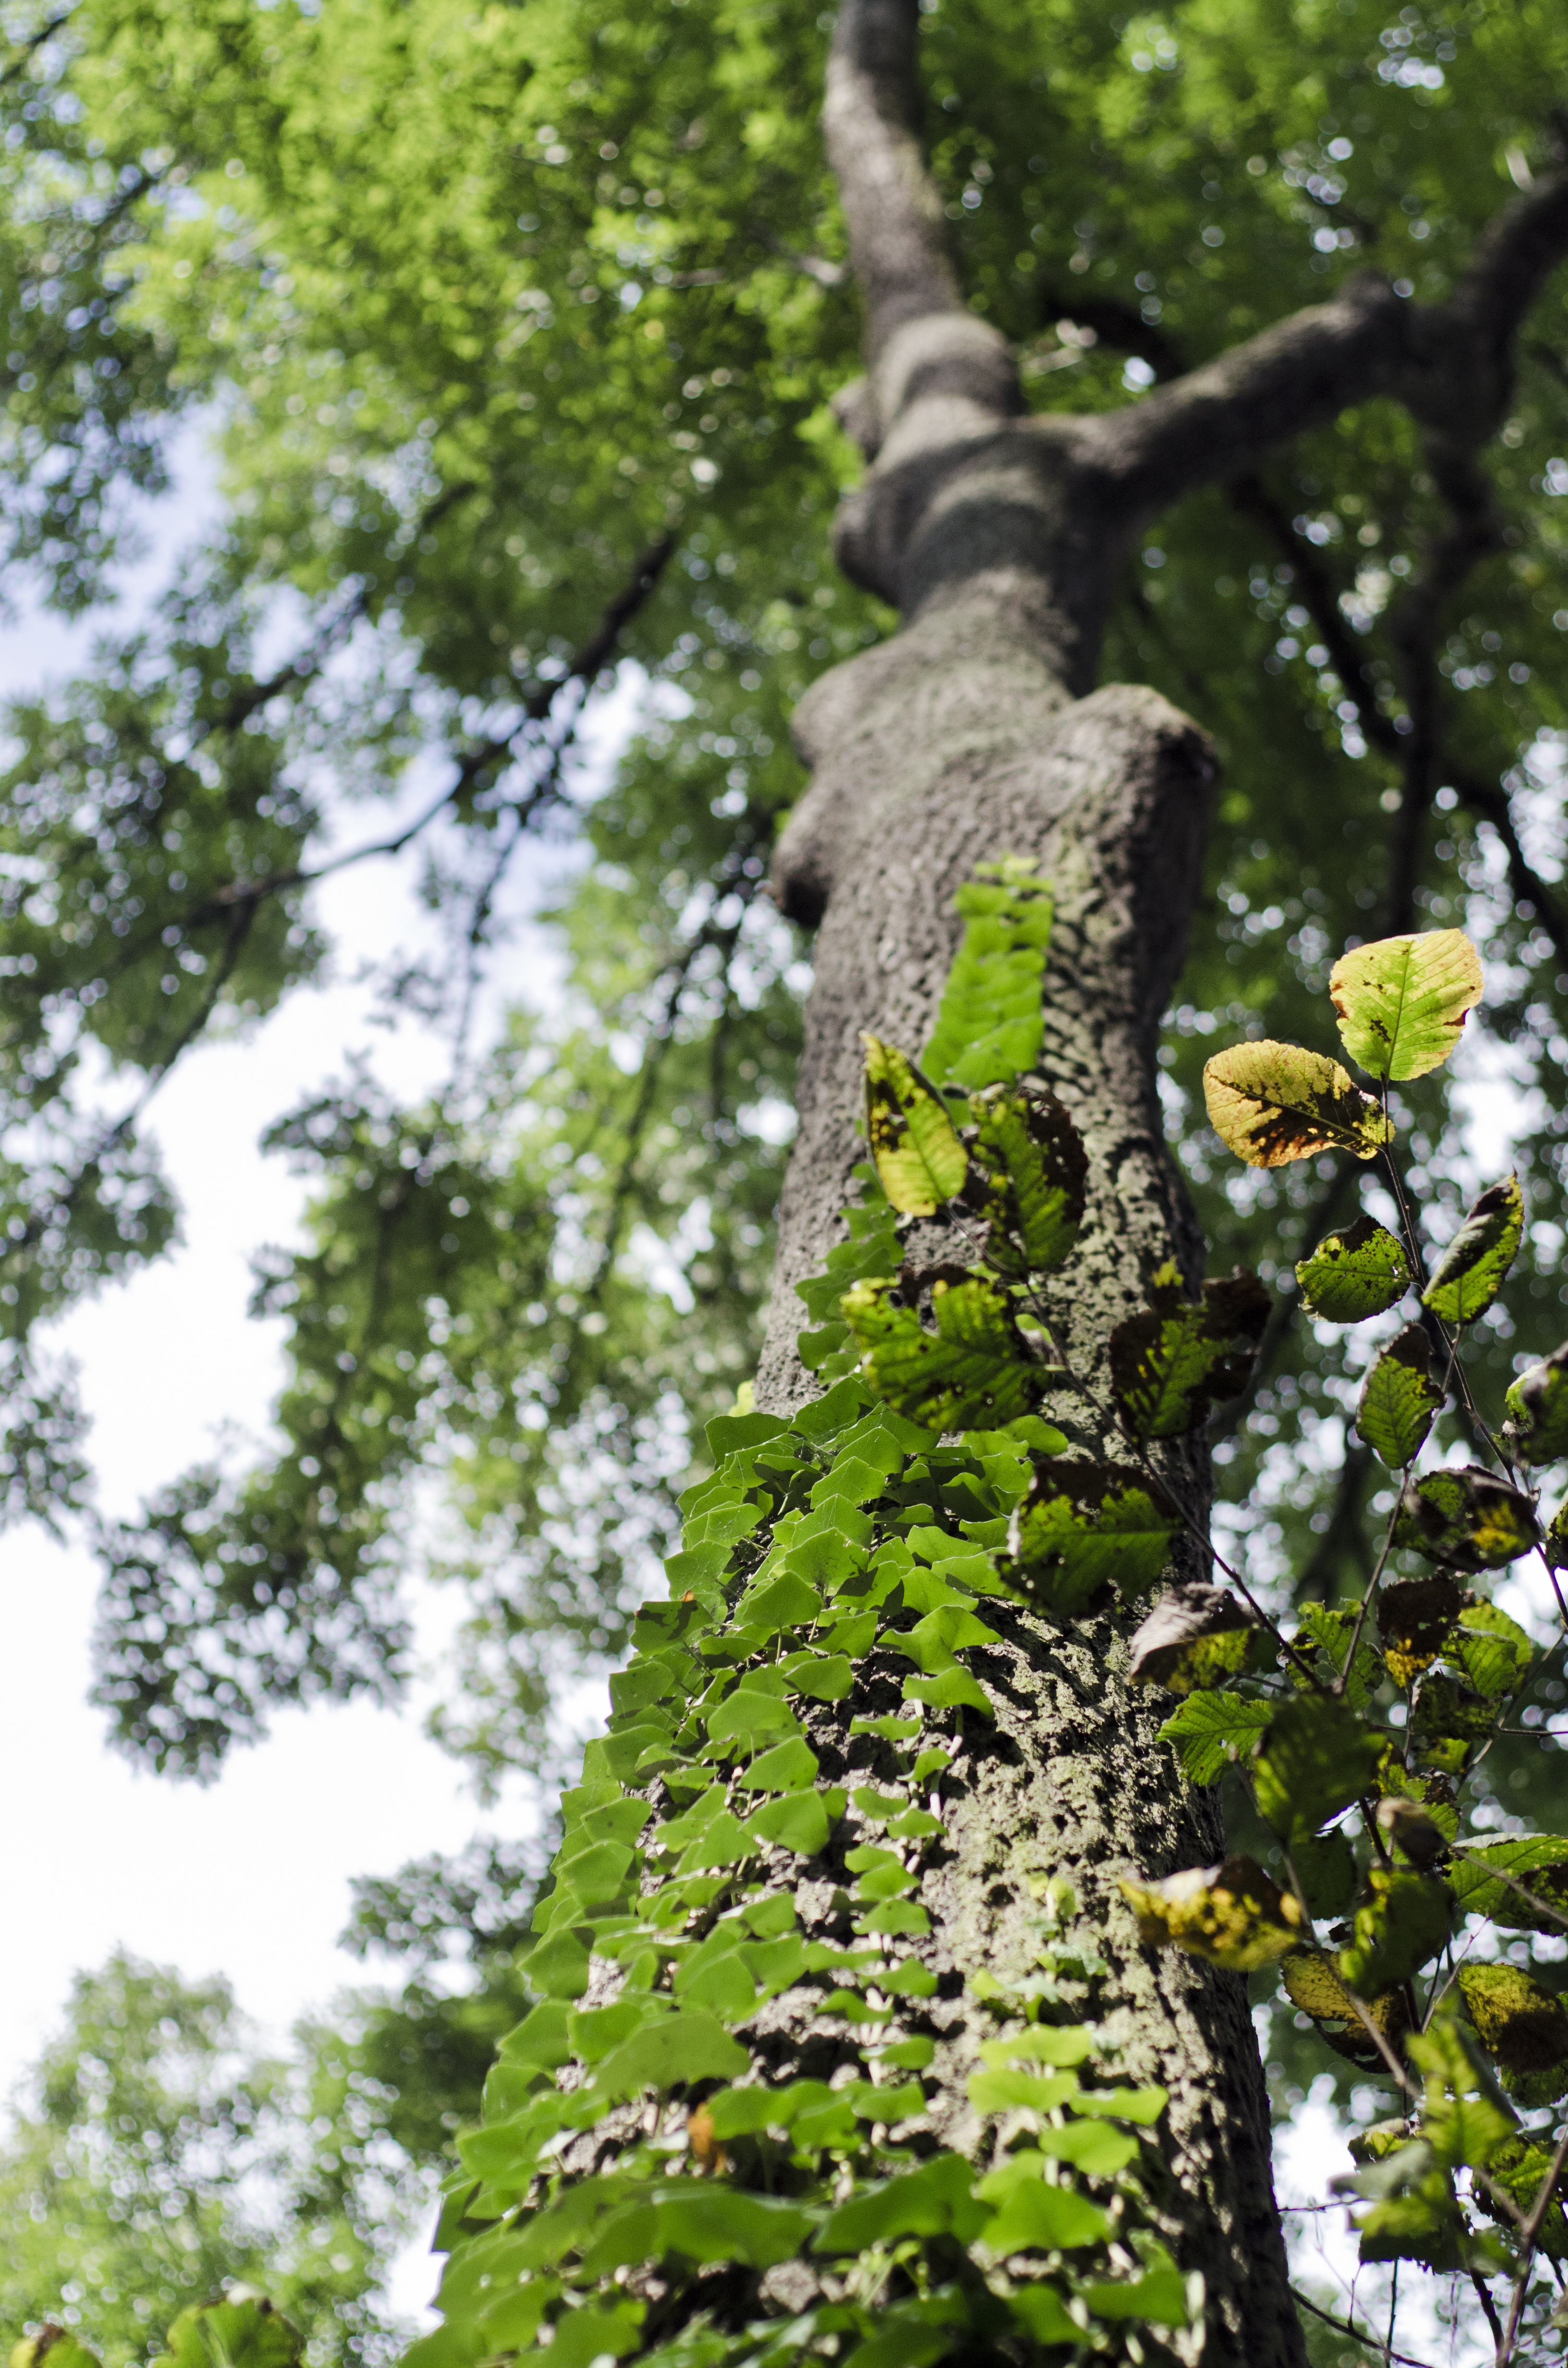
tree, nature, forest, branch, blossom, plant, leaf, flower, trunk, old, bark, log, green, birch, ivy, botany, climber, garden, flora, tribe, leaves, shrub, deciduous, woodland, ranke, tree bark, flowering plant, ivy leaf, ivy leaves, efeuranke, woody plant, land plant